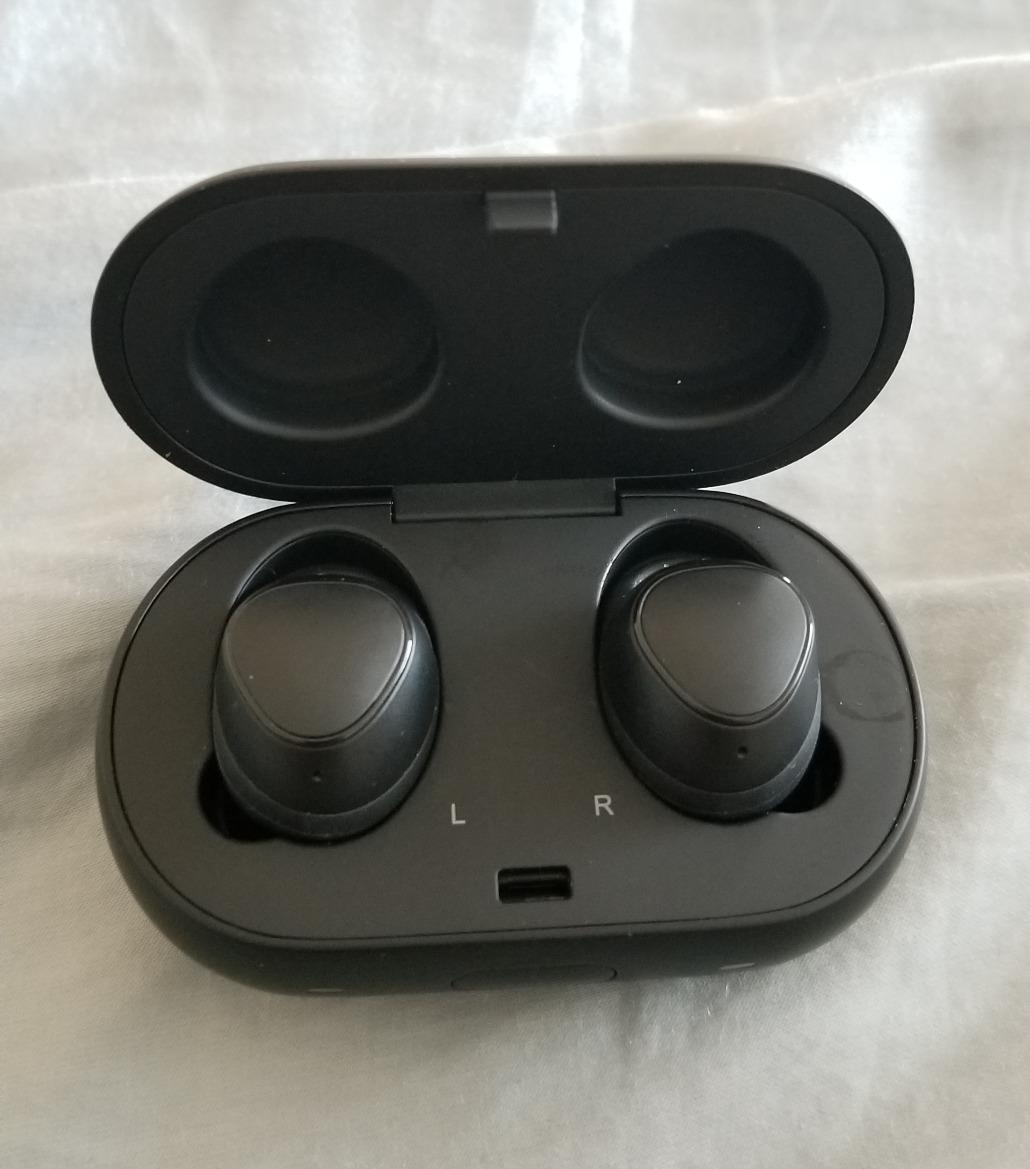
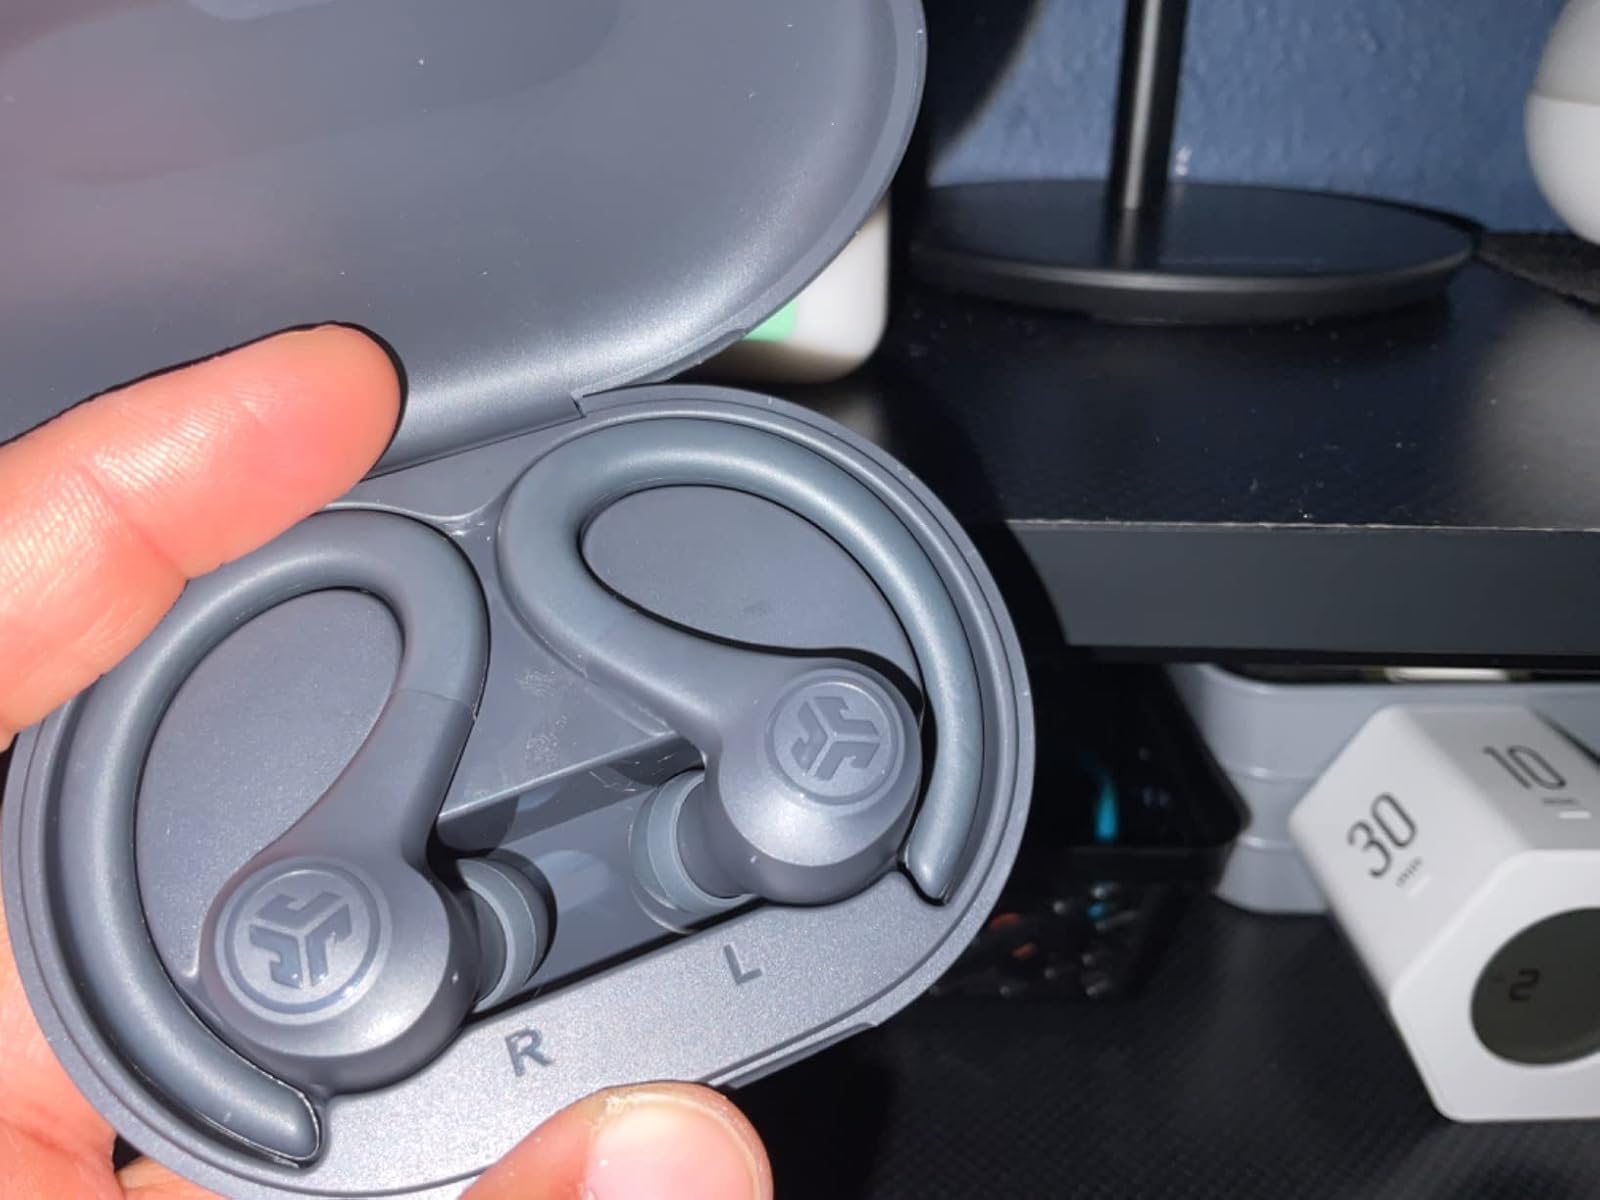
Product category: earbuds
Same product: no